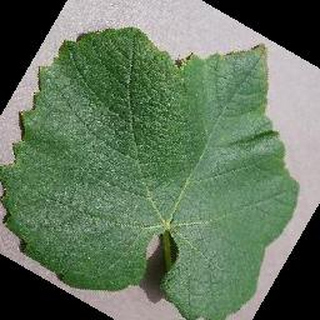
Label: healthy_grape